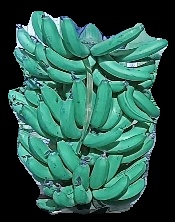
Variety: pachbale
Grade: grade3